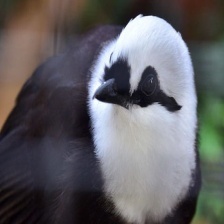
Species: SAMATRAN THRUSH
Scientific name: MYOPHONUS CASTANEUS